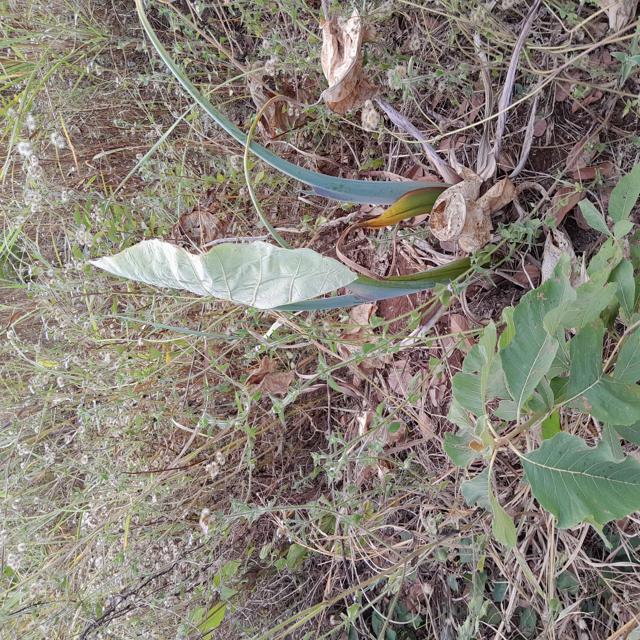
Label: Healthy